Big X (interchange)

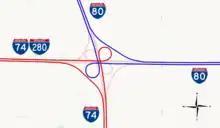
Summary of traffic movements at the Big X; I-74 is highlighted in red, I-80 in blue

The Big X is located southeast of the Quad Cities metropolitan area, near Colona, Illinois. It is a simple cloverleaf interchange between north–south and east–west freeways. Traffic on both I-74 and I-80 must exit their respective highways in order to continue on their routes. On eastbound I-74 and westbound I-80, traffic takes a slip road to make a 90-degree turn. Westbound I-74 and eastbound I-80 traffic takes a cloverleaf ramp in order to make a 270-degree turn.